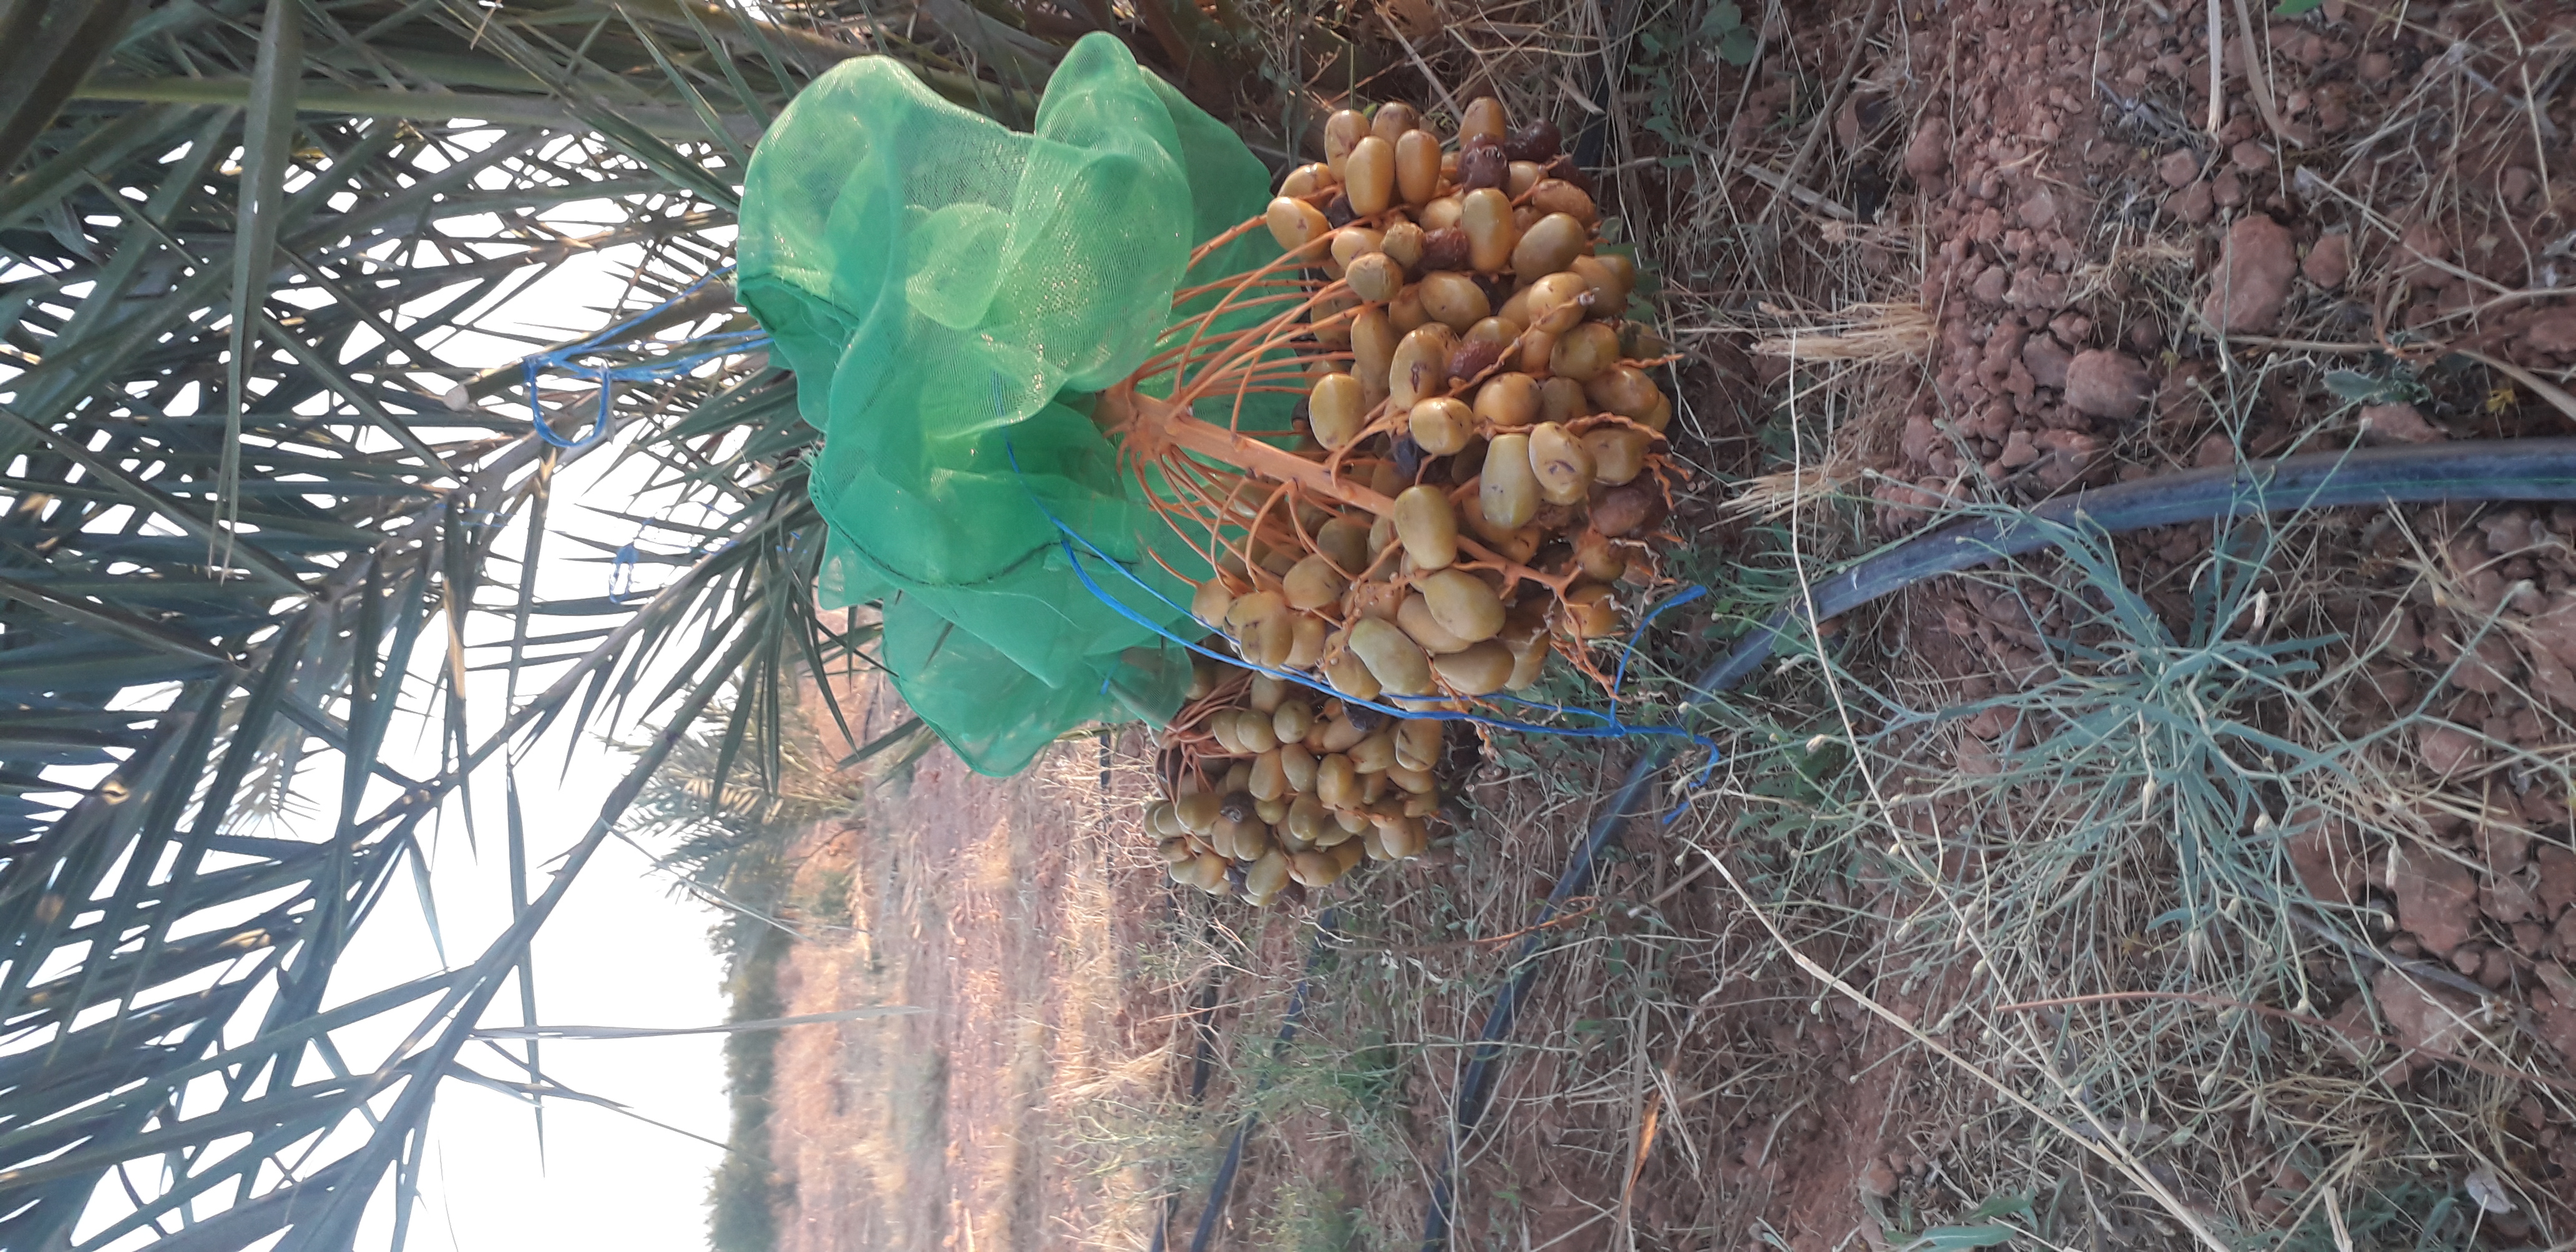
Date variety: Boufagous